Convair F2Y Sea Dart

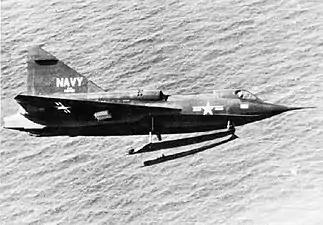
An XF2Y-1 in flight with skis deployed

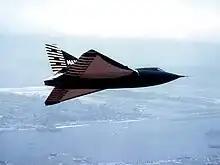
An XF2Y-1 in flight over San Diego

The underpowered engines made the fighter sluggish, and the hydro-skis were not as successful as hoped; they created violent vibration during takeoff and landing, despite the shock-absorbing oleo legs they were extended on. Work on the skis and legs improved this situation somewhat, but they were unable to resolve the sluggish performance. The Sea Dart proved incapable of supersonic speed in level flight with the J34 engines; not helping was its pre-area rule shape, which meant higher transonic drag.